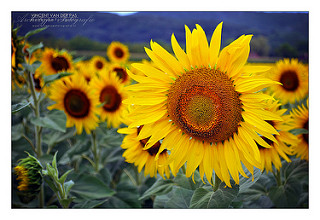
Flower: sunflower